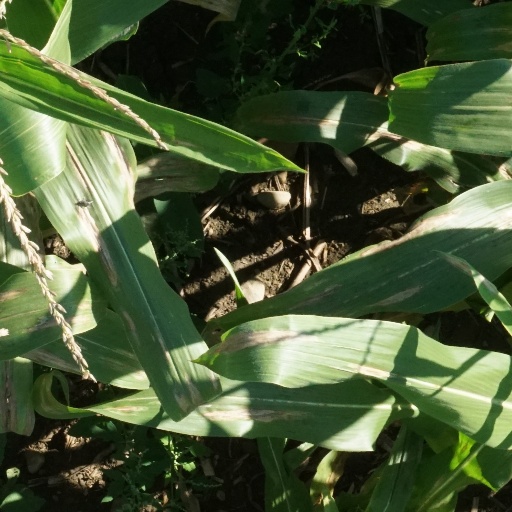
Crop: maize; corn